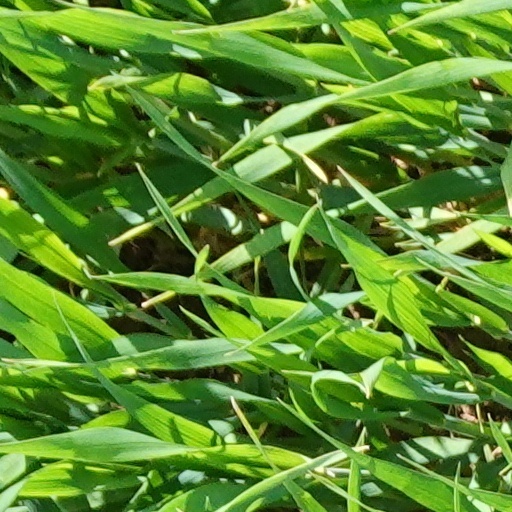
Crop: wheat